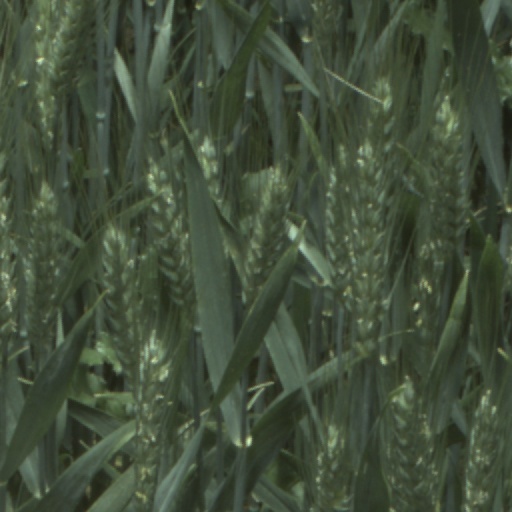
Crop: wheat